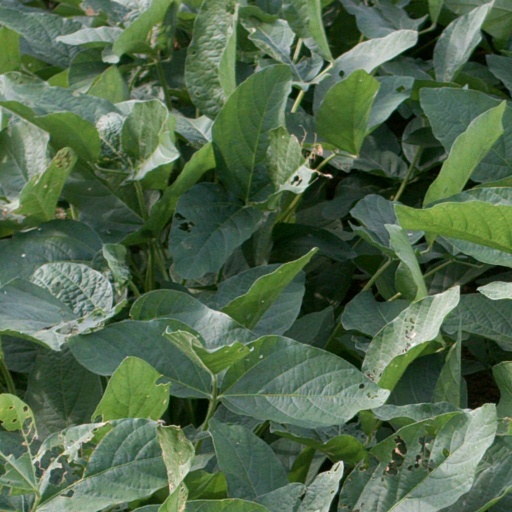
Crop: soybean